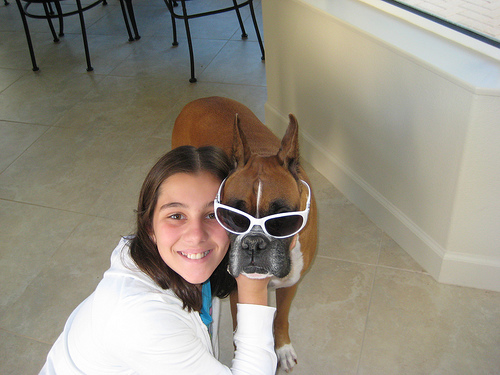
Breed: boxer